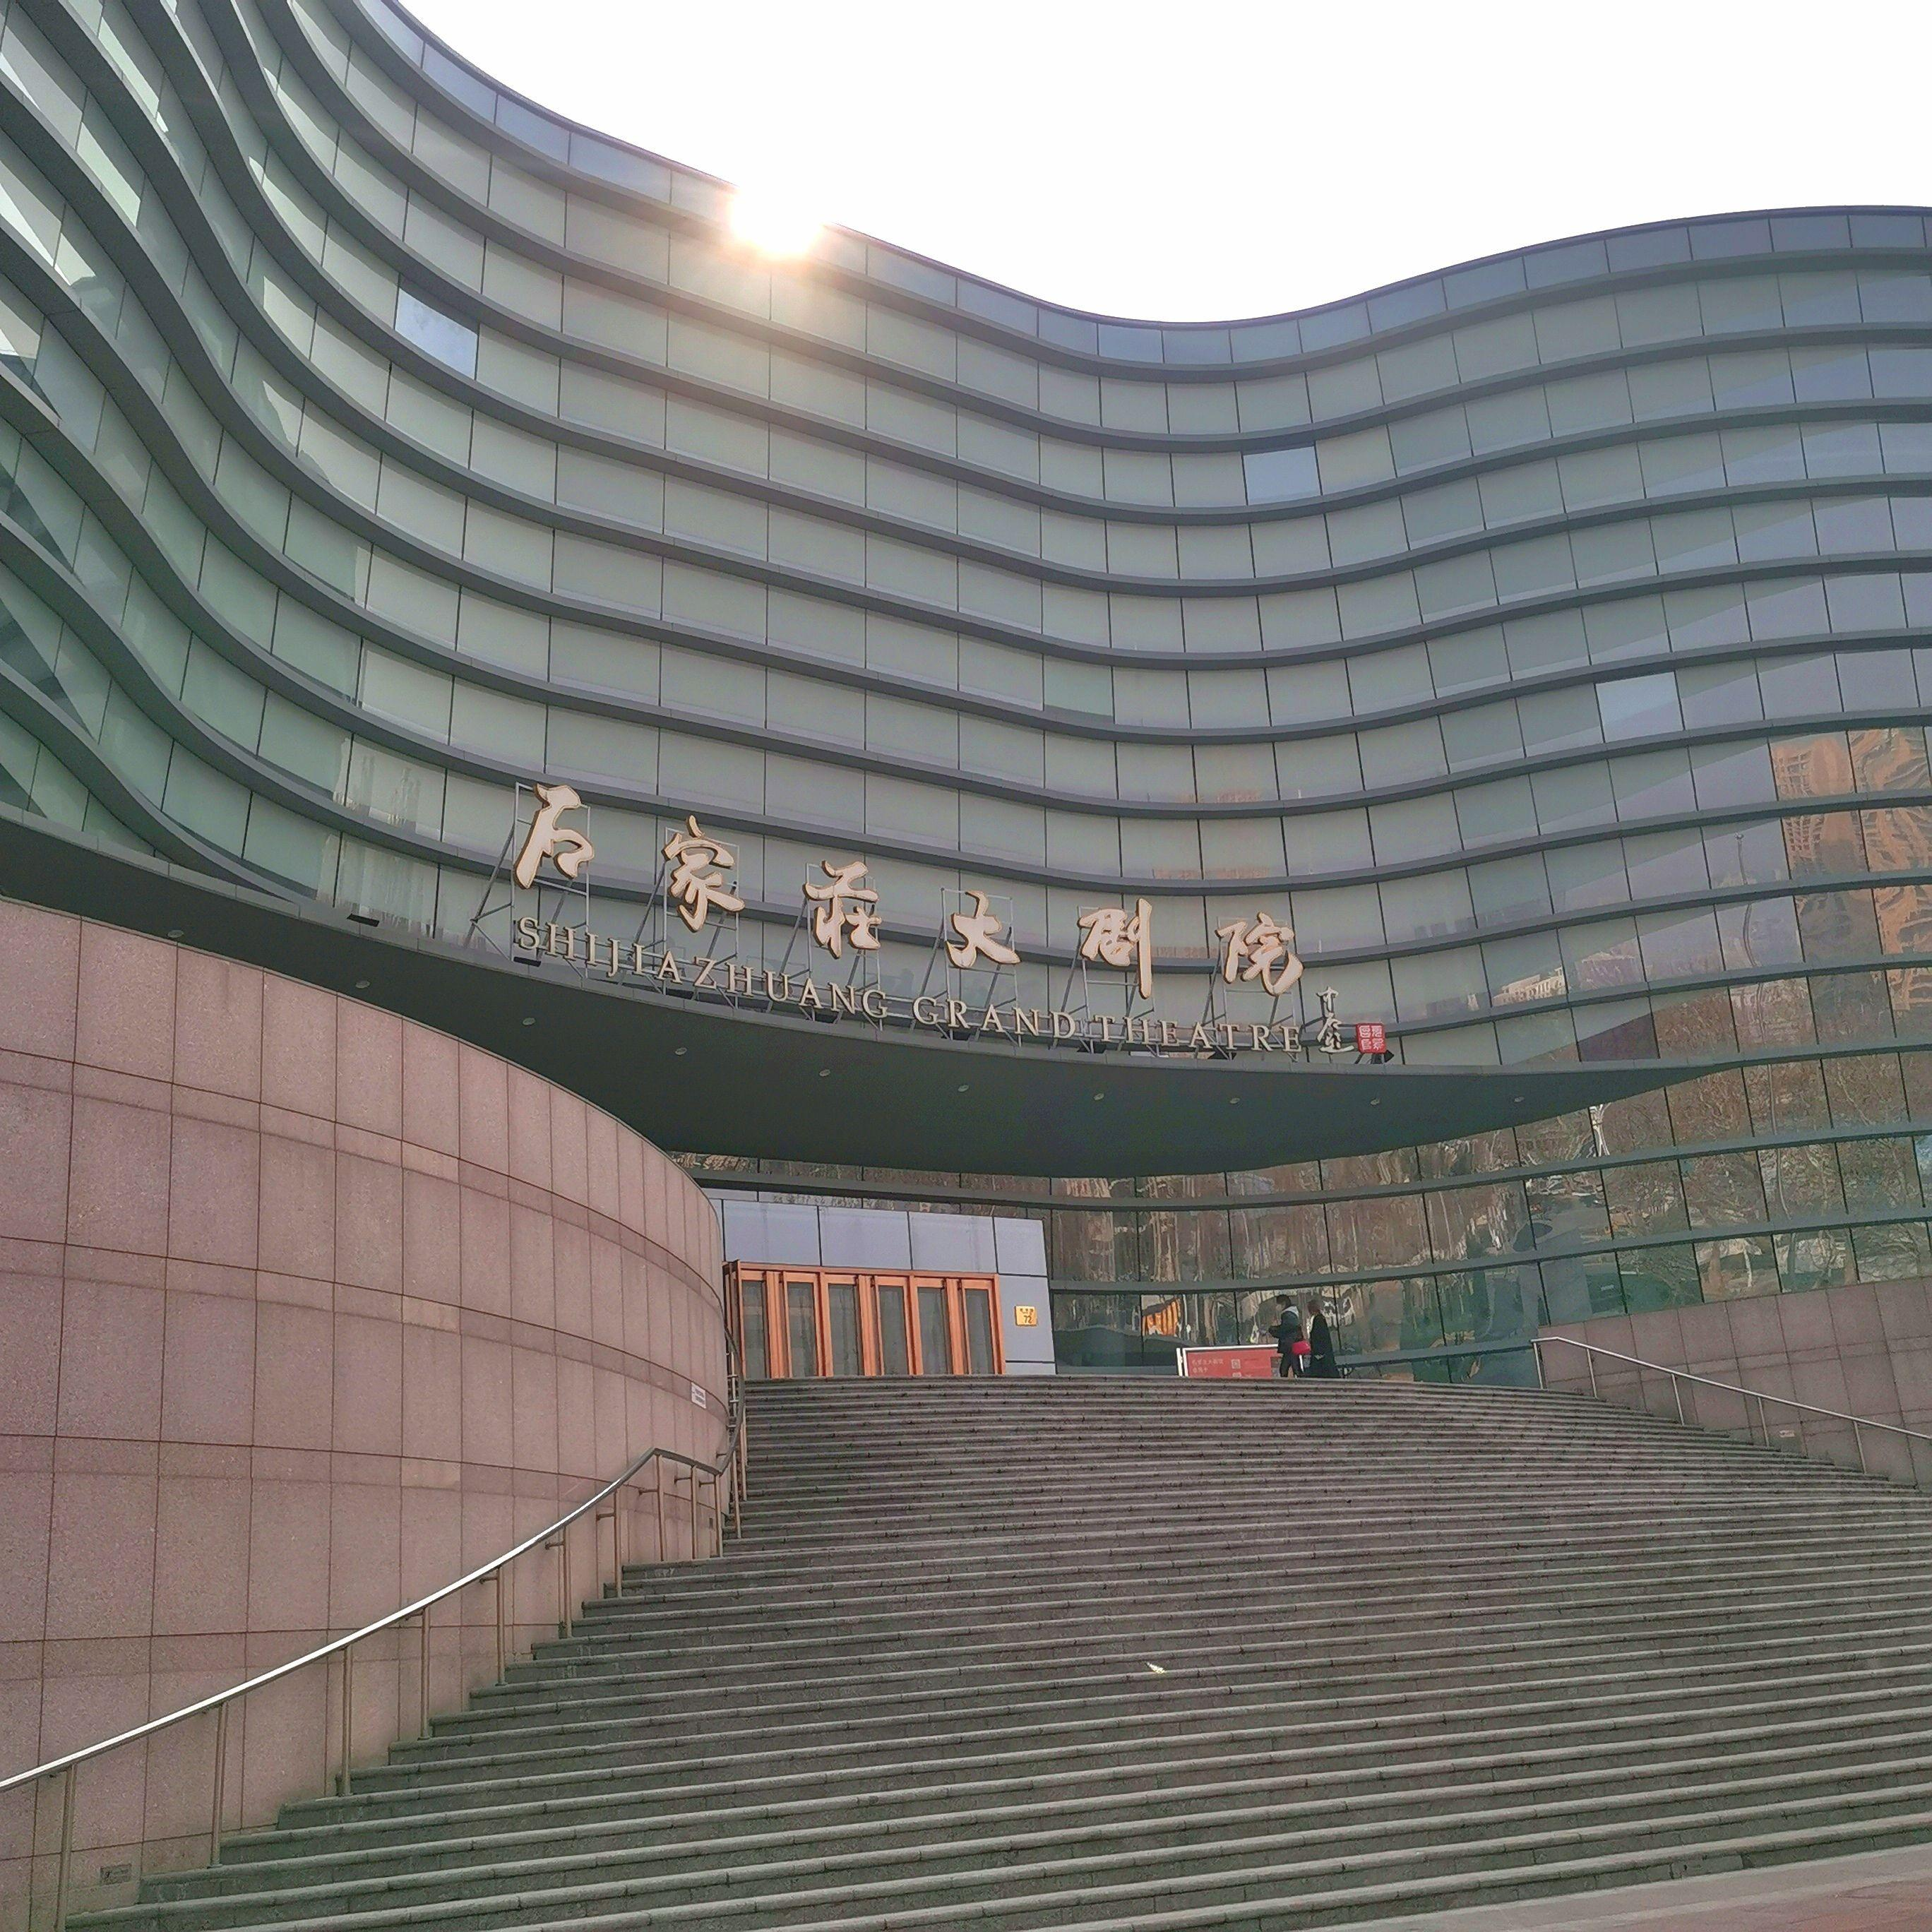
地标名称：石家庄大剧院
所在城市：石家庄市·裕华区